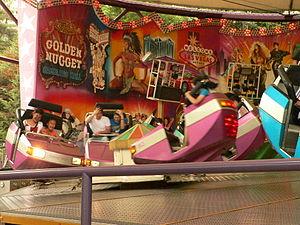
Everland Resort est un complexe de loisirs situé à Yongin, près de Séoul, en Corée du Sud qui comporte un parc à thème, un zoo, un parc aquatique et des hôtels. Le site est dirigé par le groupe Samsung Everland, une filiale de Samsung. Le ticket d'entrée permet aussi de visiter le musée d'art Ho-Am situé juste à côté.